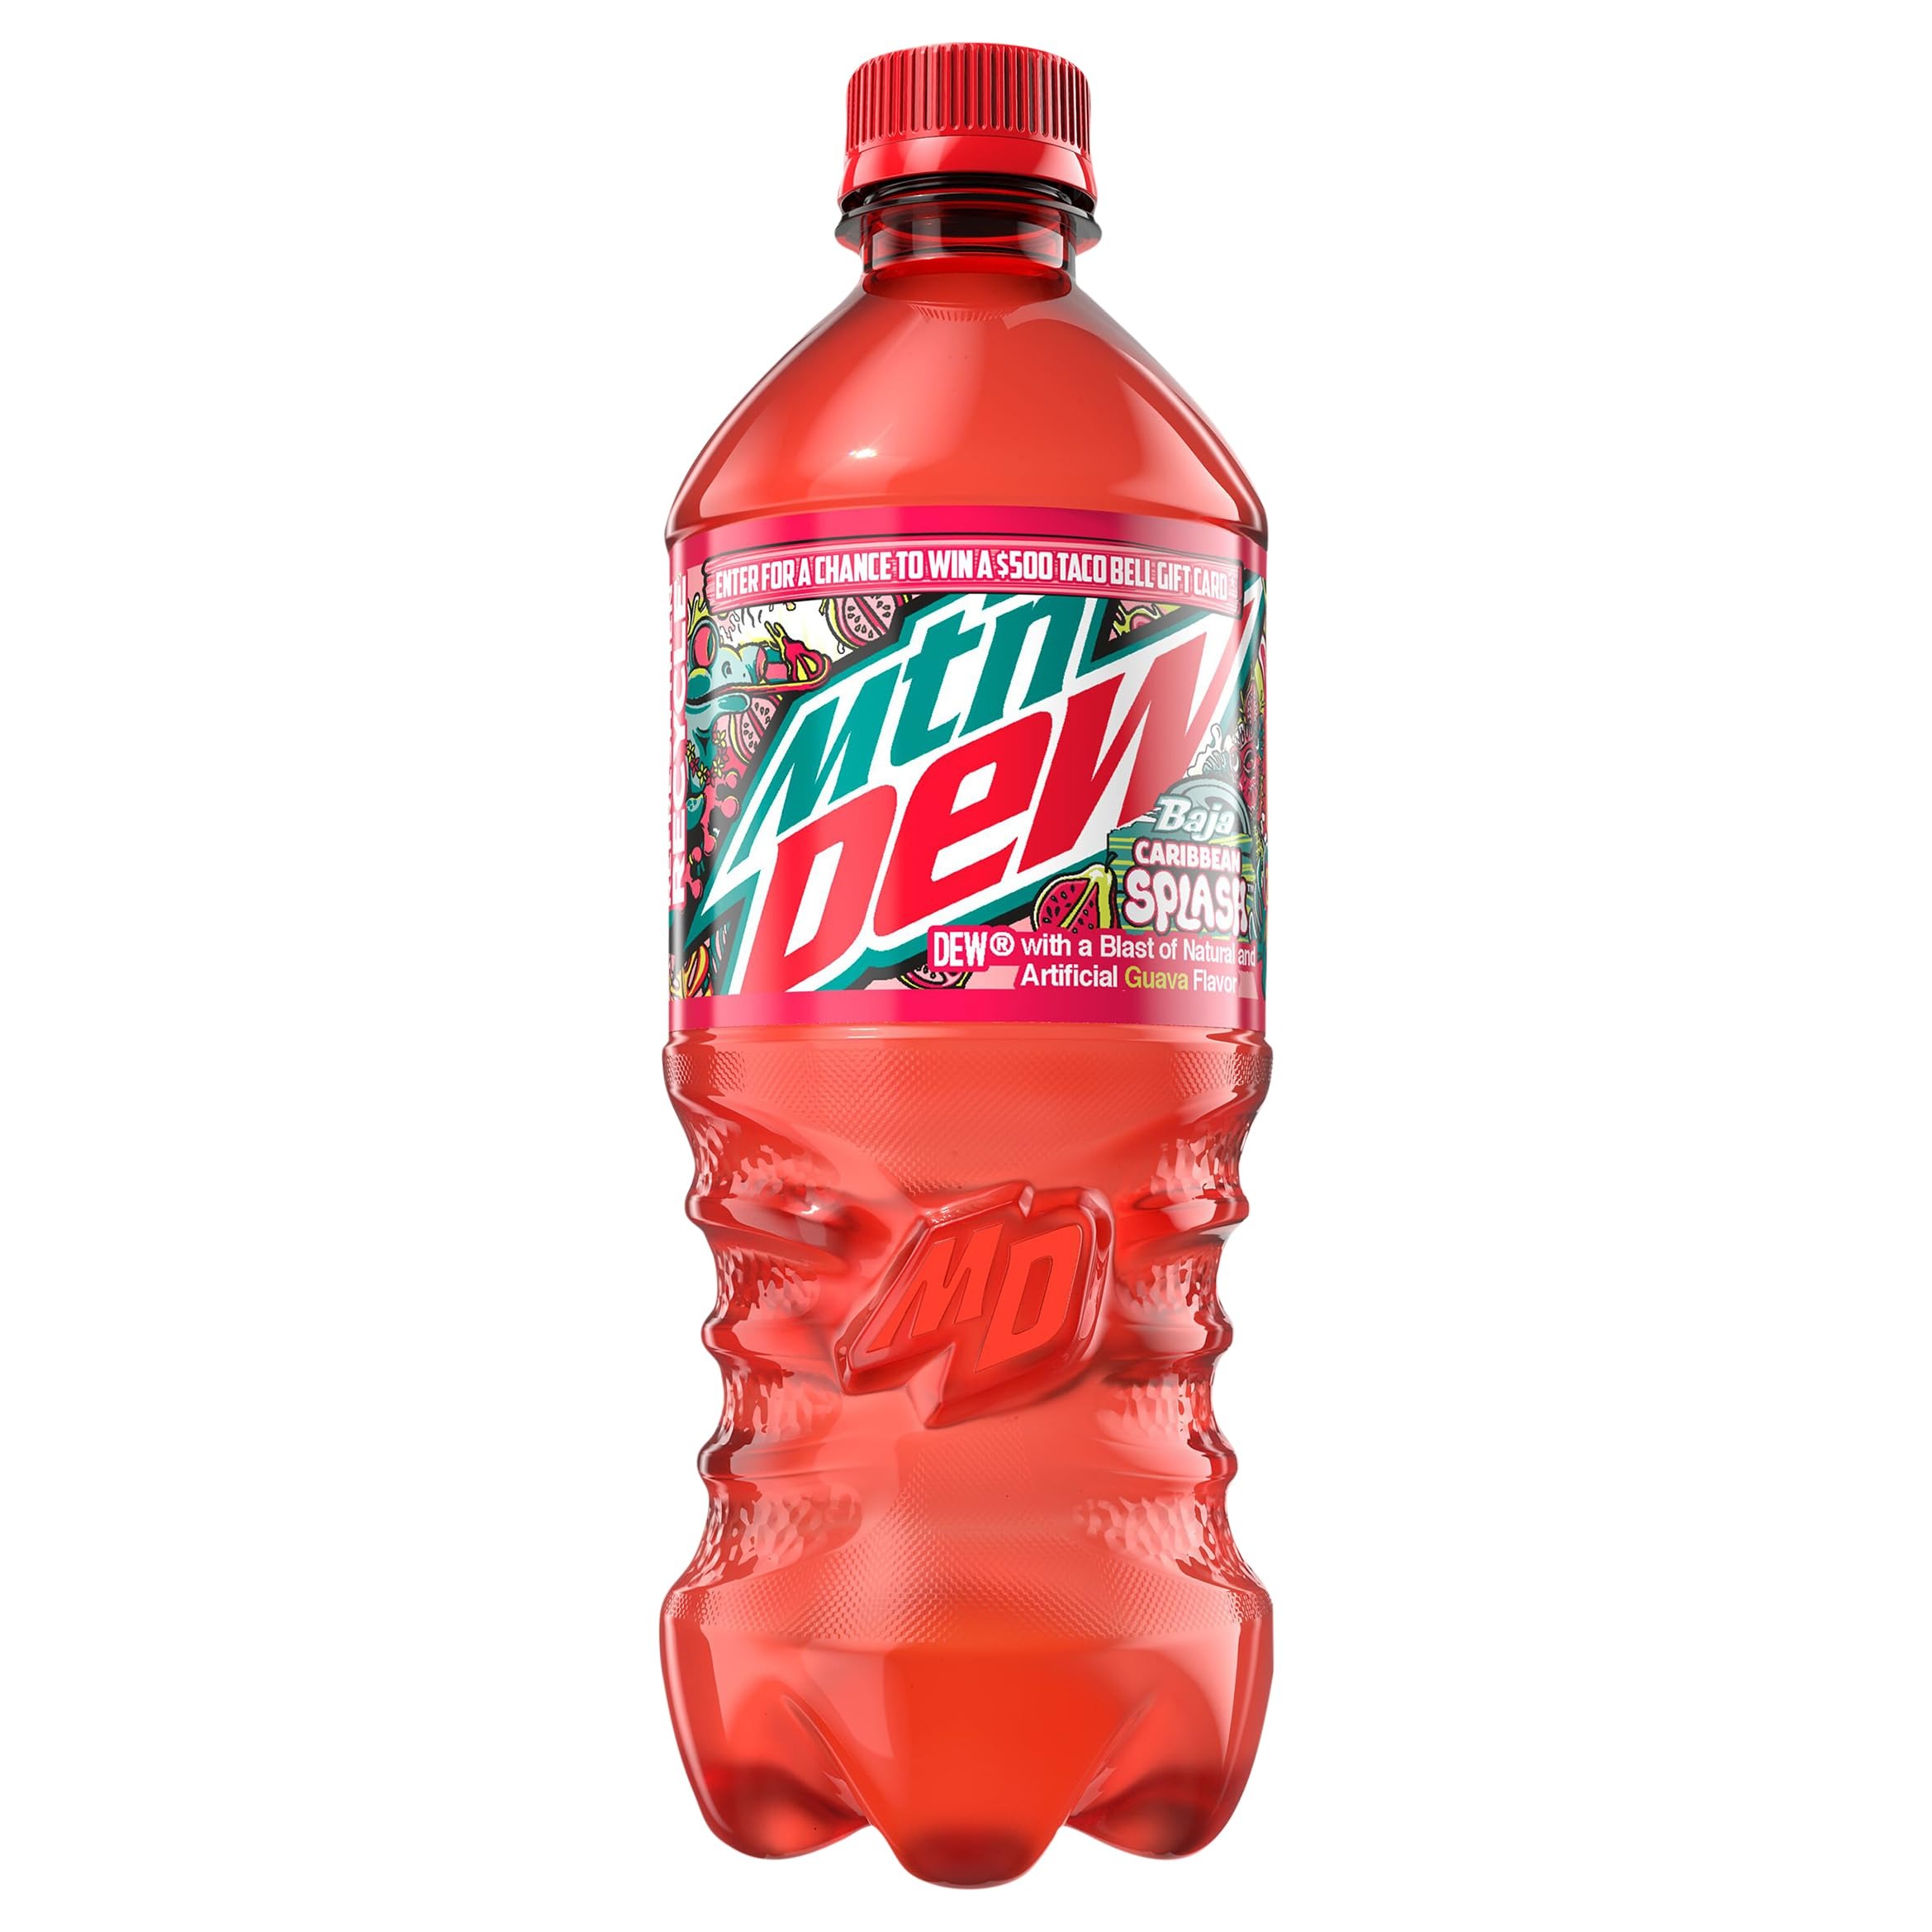
Item Name: Mountain Dew Baja Caribbean Splash 20oz
Bullet Point: Mountain Dew Baja Caribbean Splash 20oz
Value: 20.0
Unit: Fl Oz

Price: 2.59